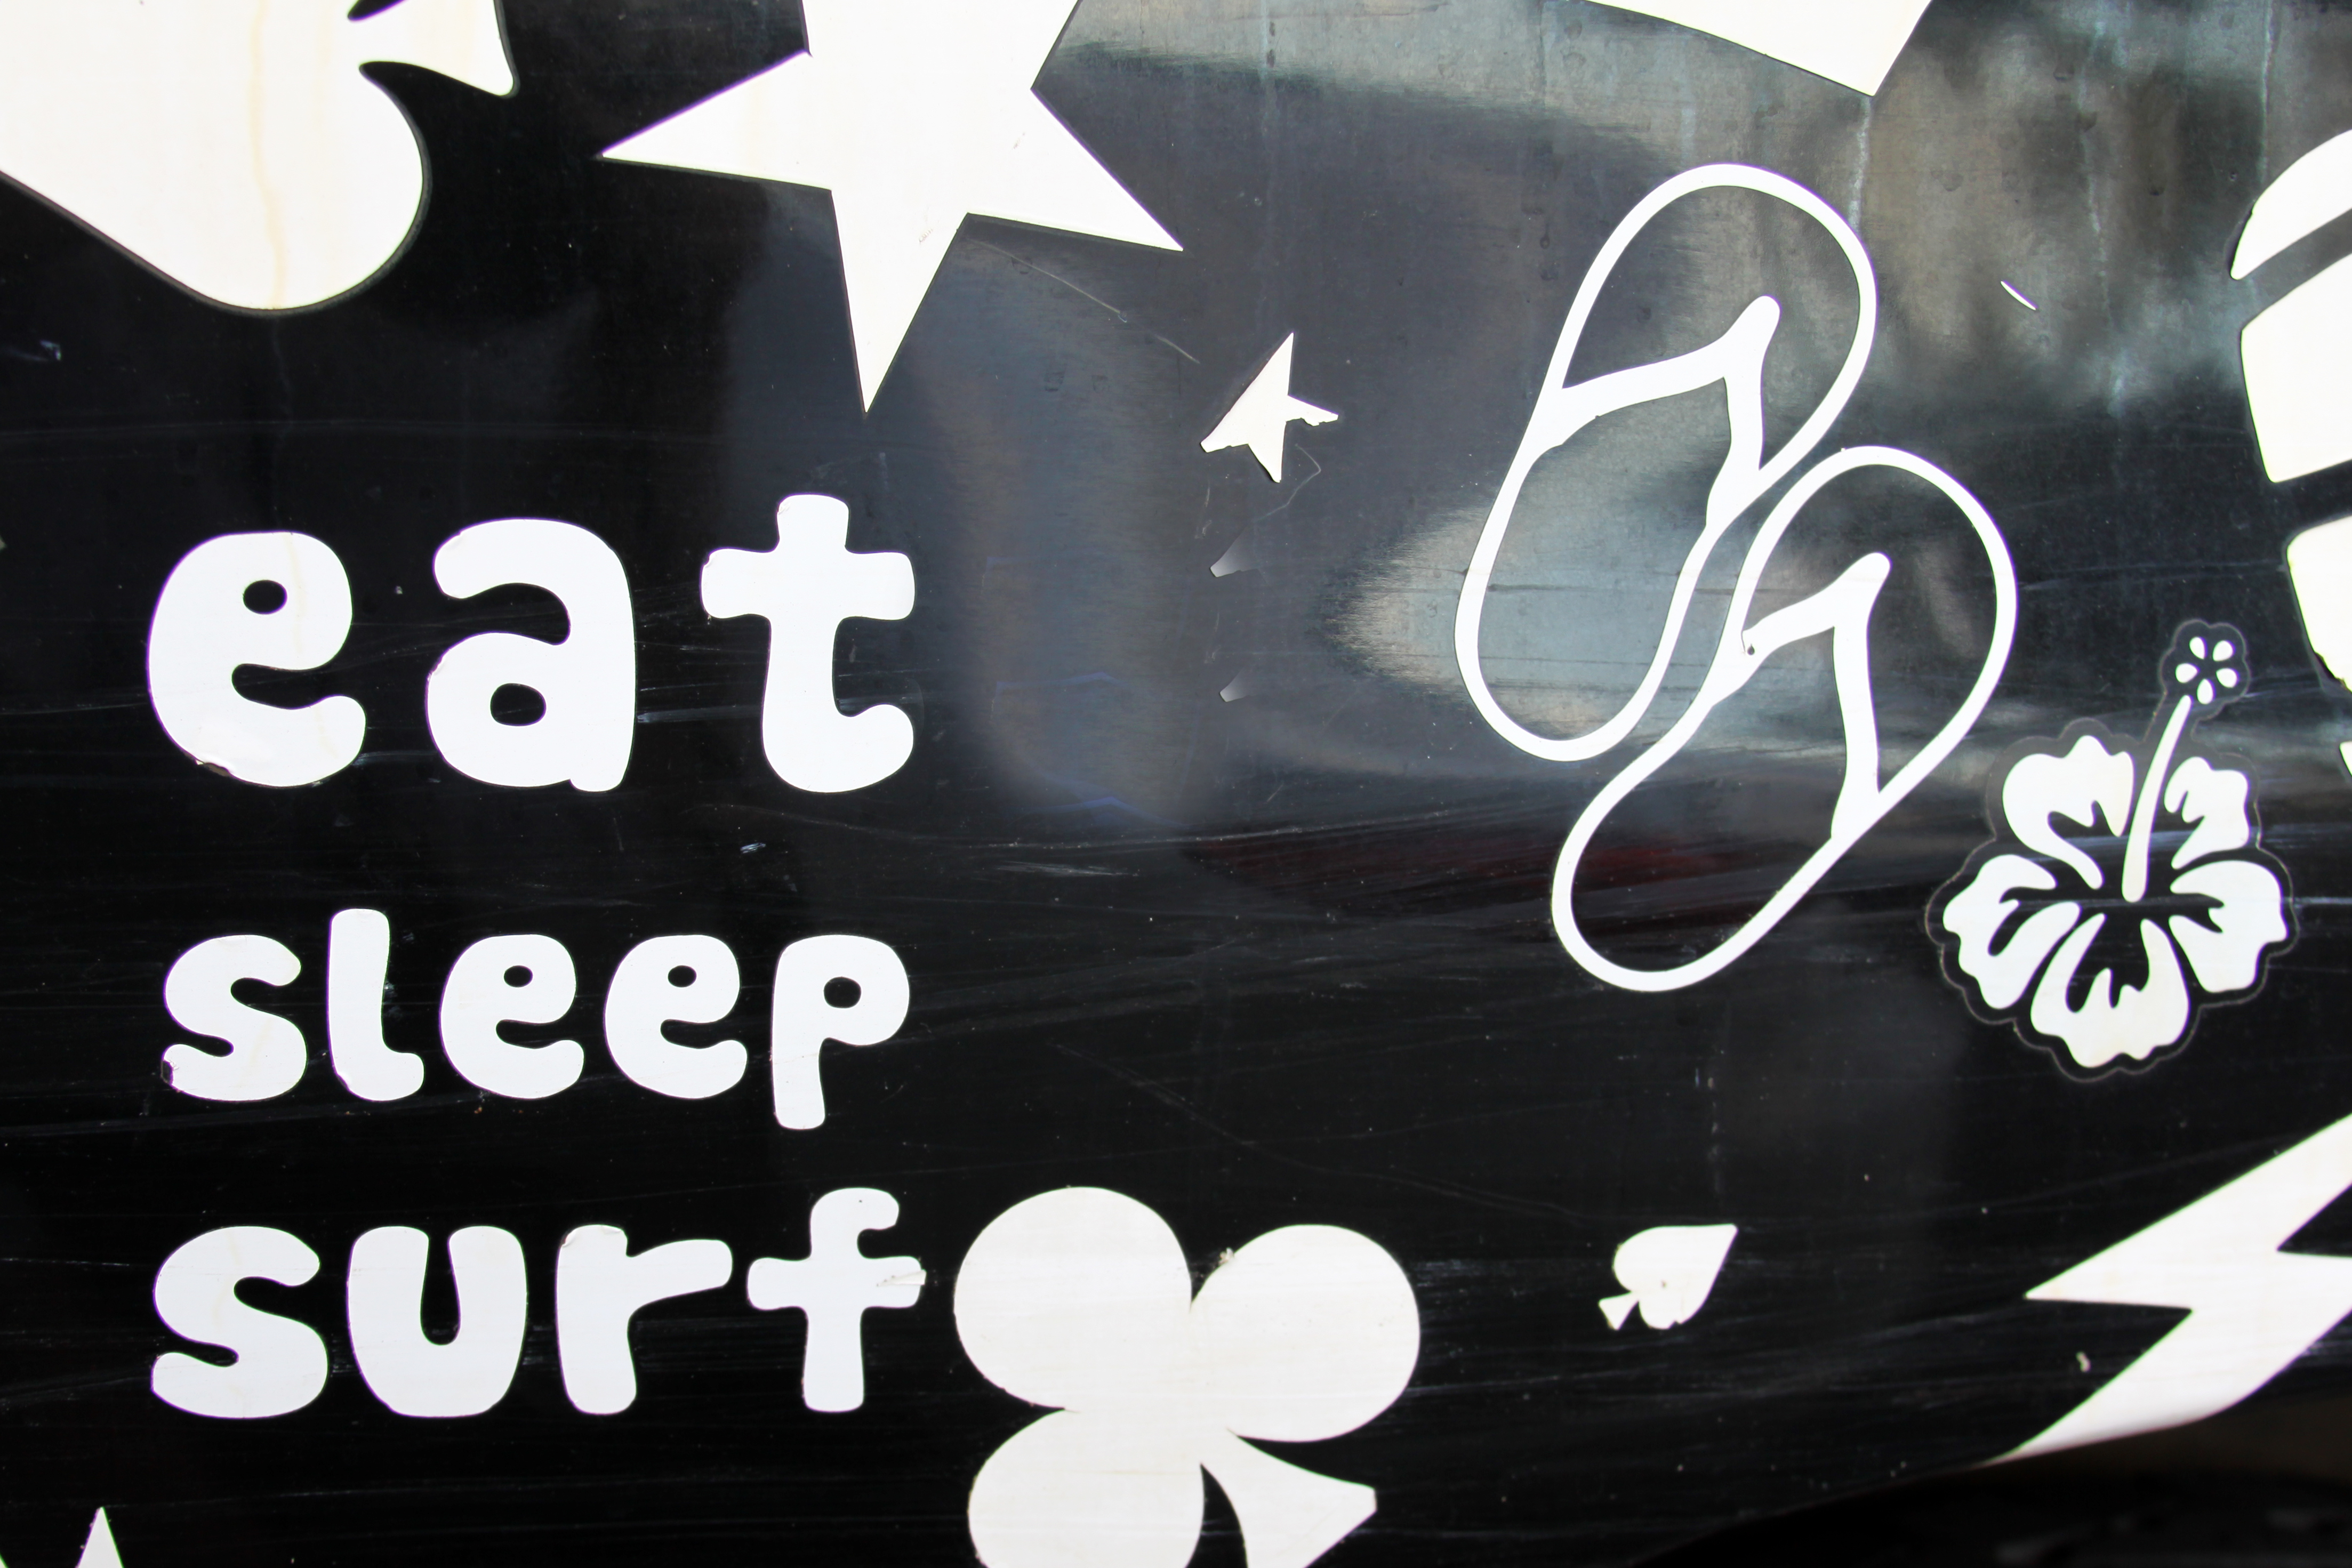
font, handwriting, blackboard, graphics, logo, circle, pattern, art, brand, clock, illustration, number, graphic design, automotive exterior, glass, photo caption, automotive lighting, monochrome photography, monochrome, signage, happy, rim, calligraphy